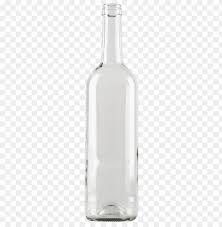
Label: glass